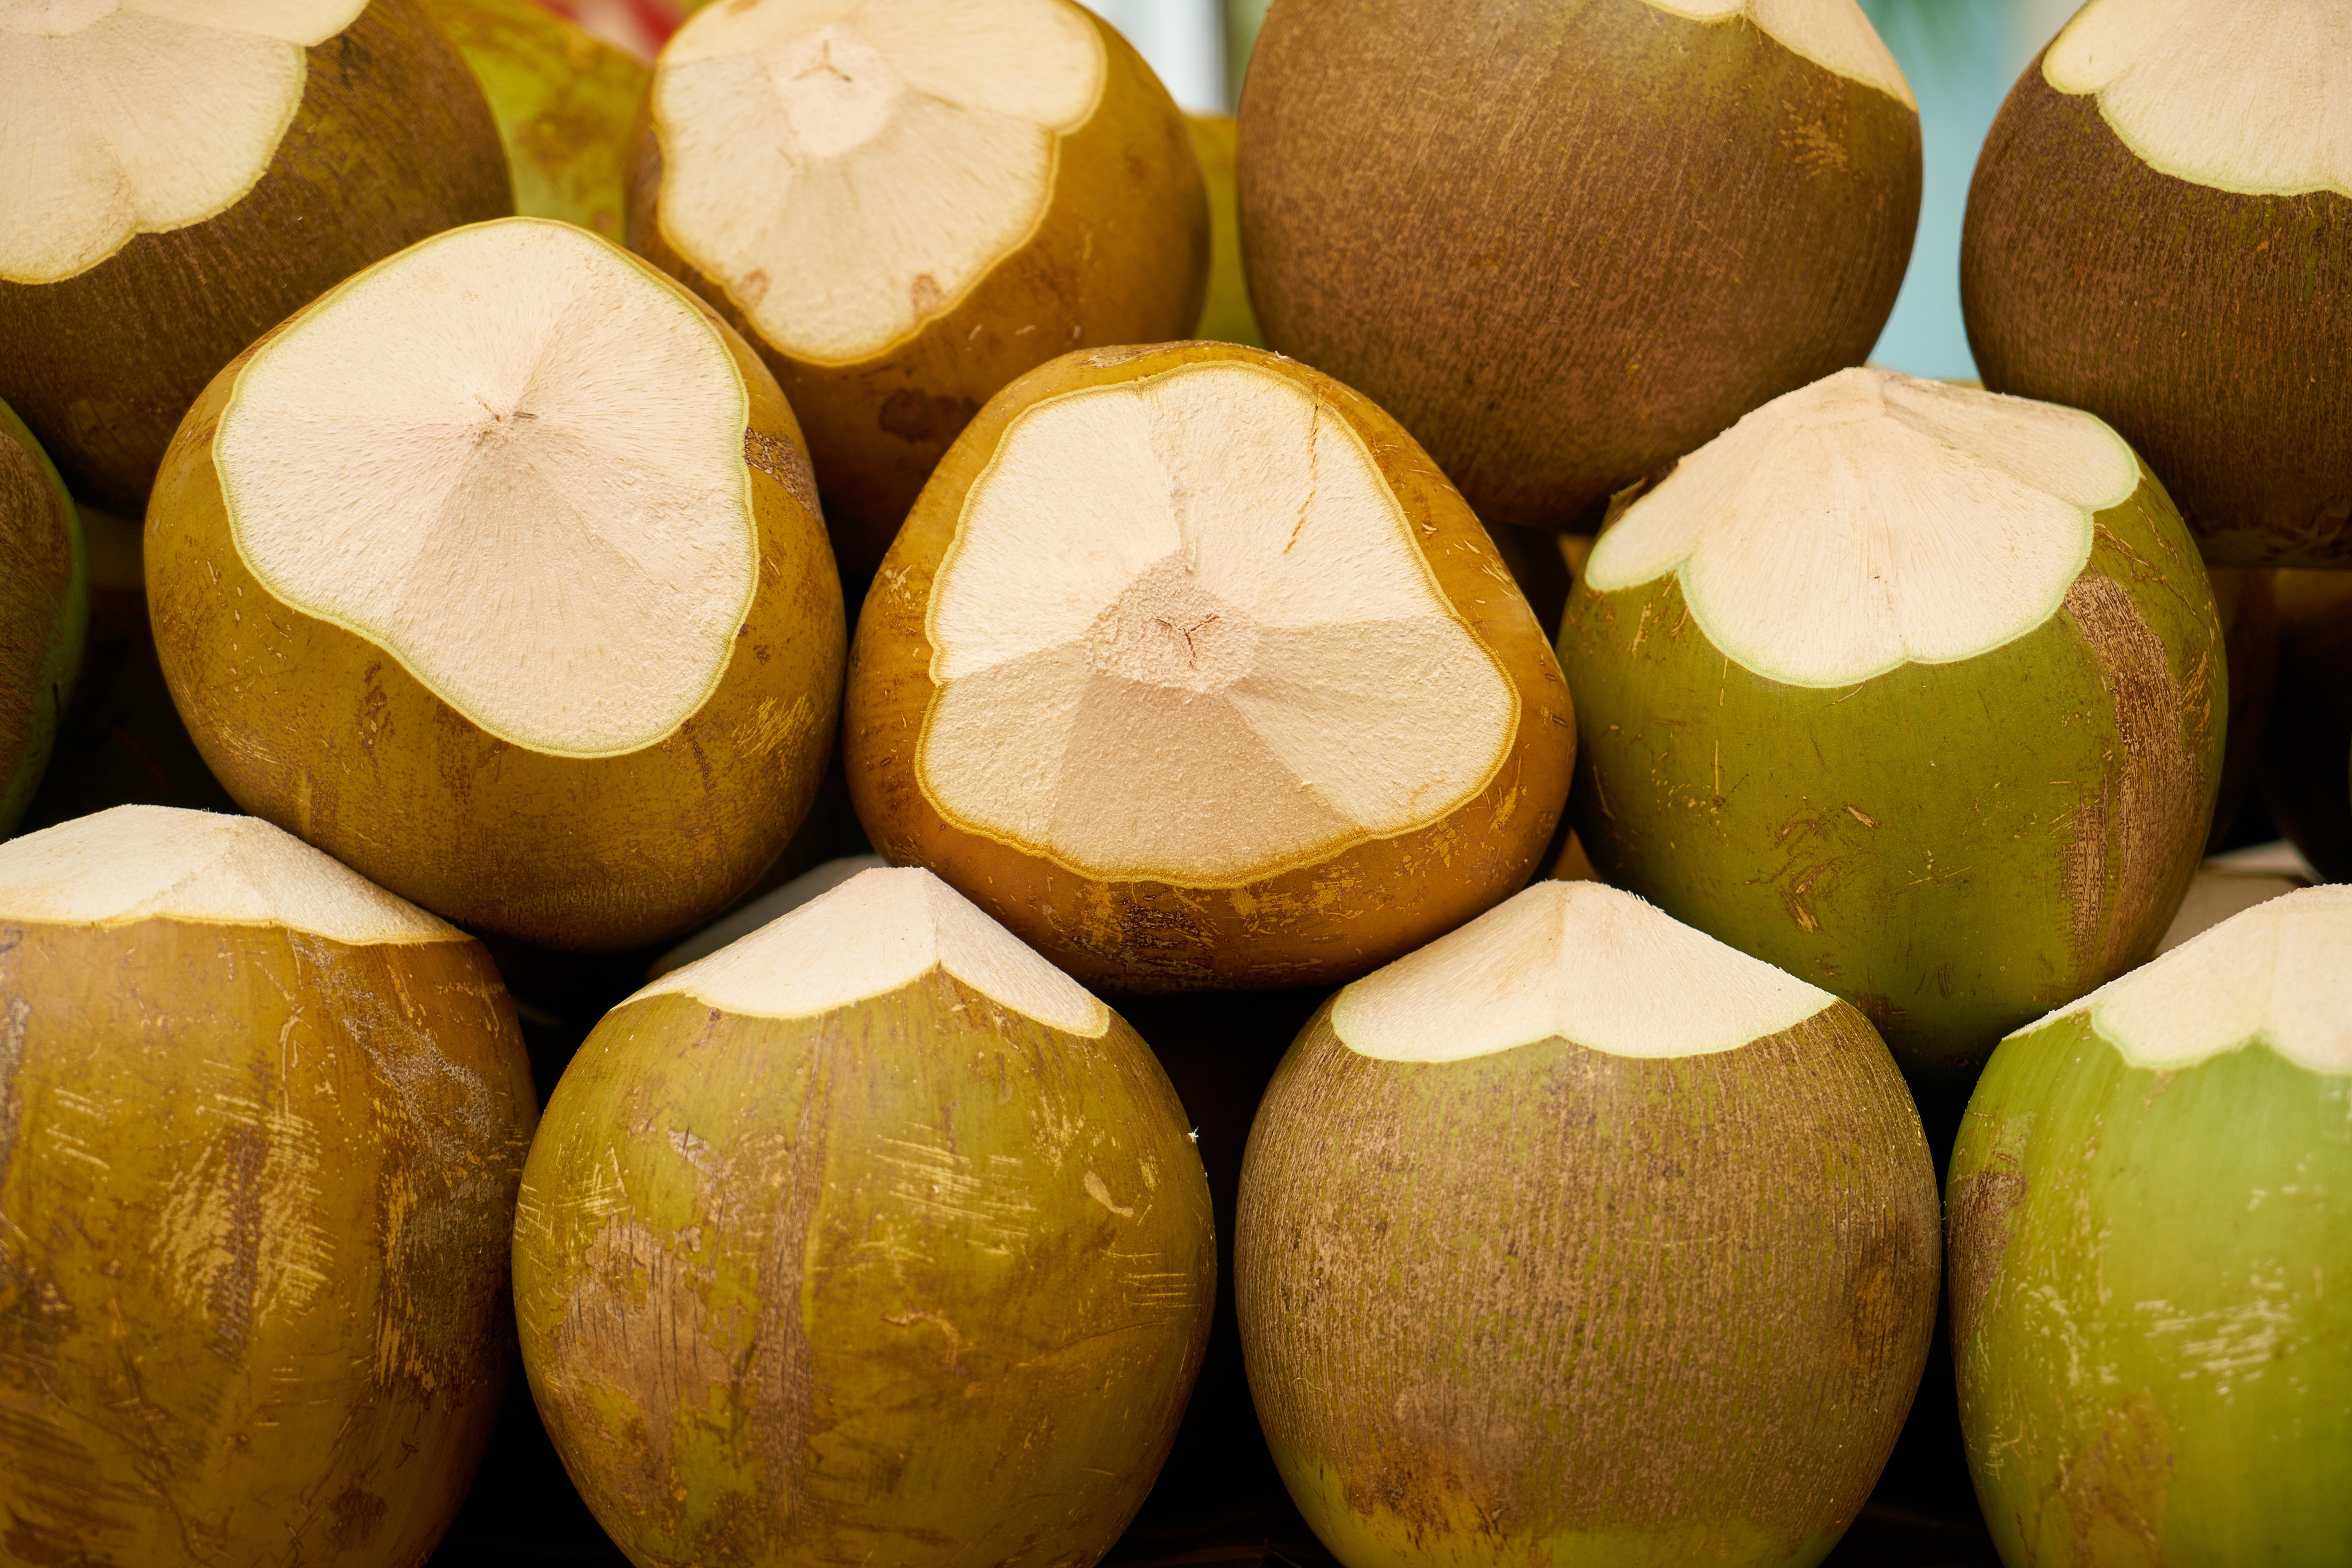
food, plant, ingredient, produce, fruit